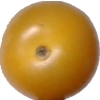
Label: tomato_cherry_yellow